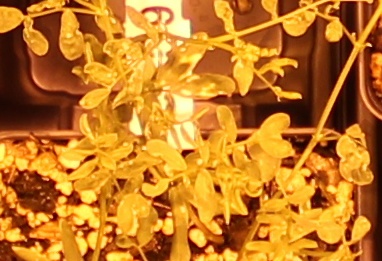
Label: Lentil